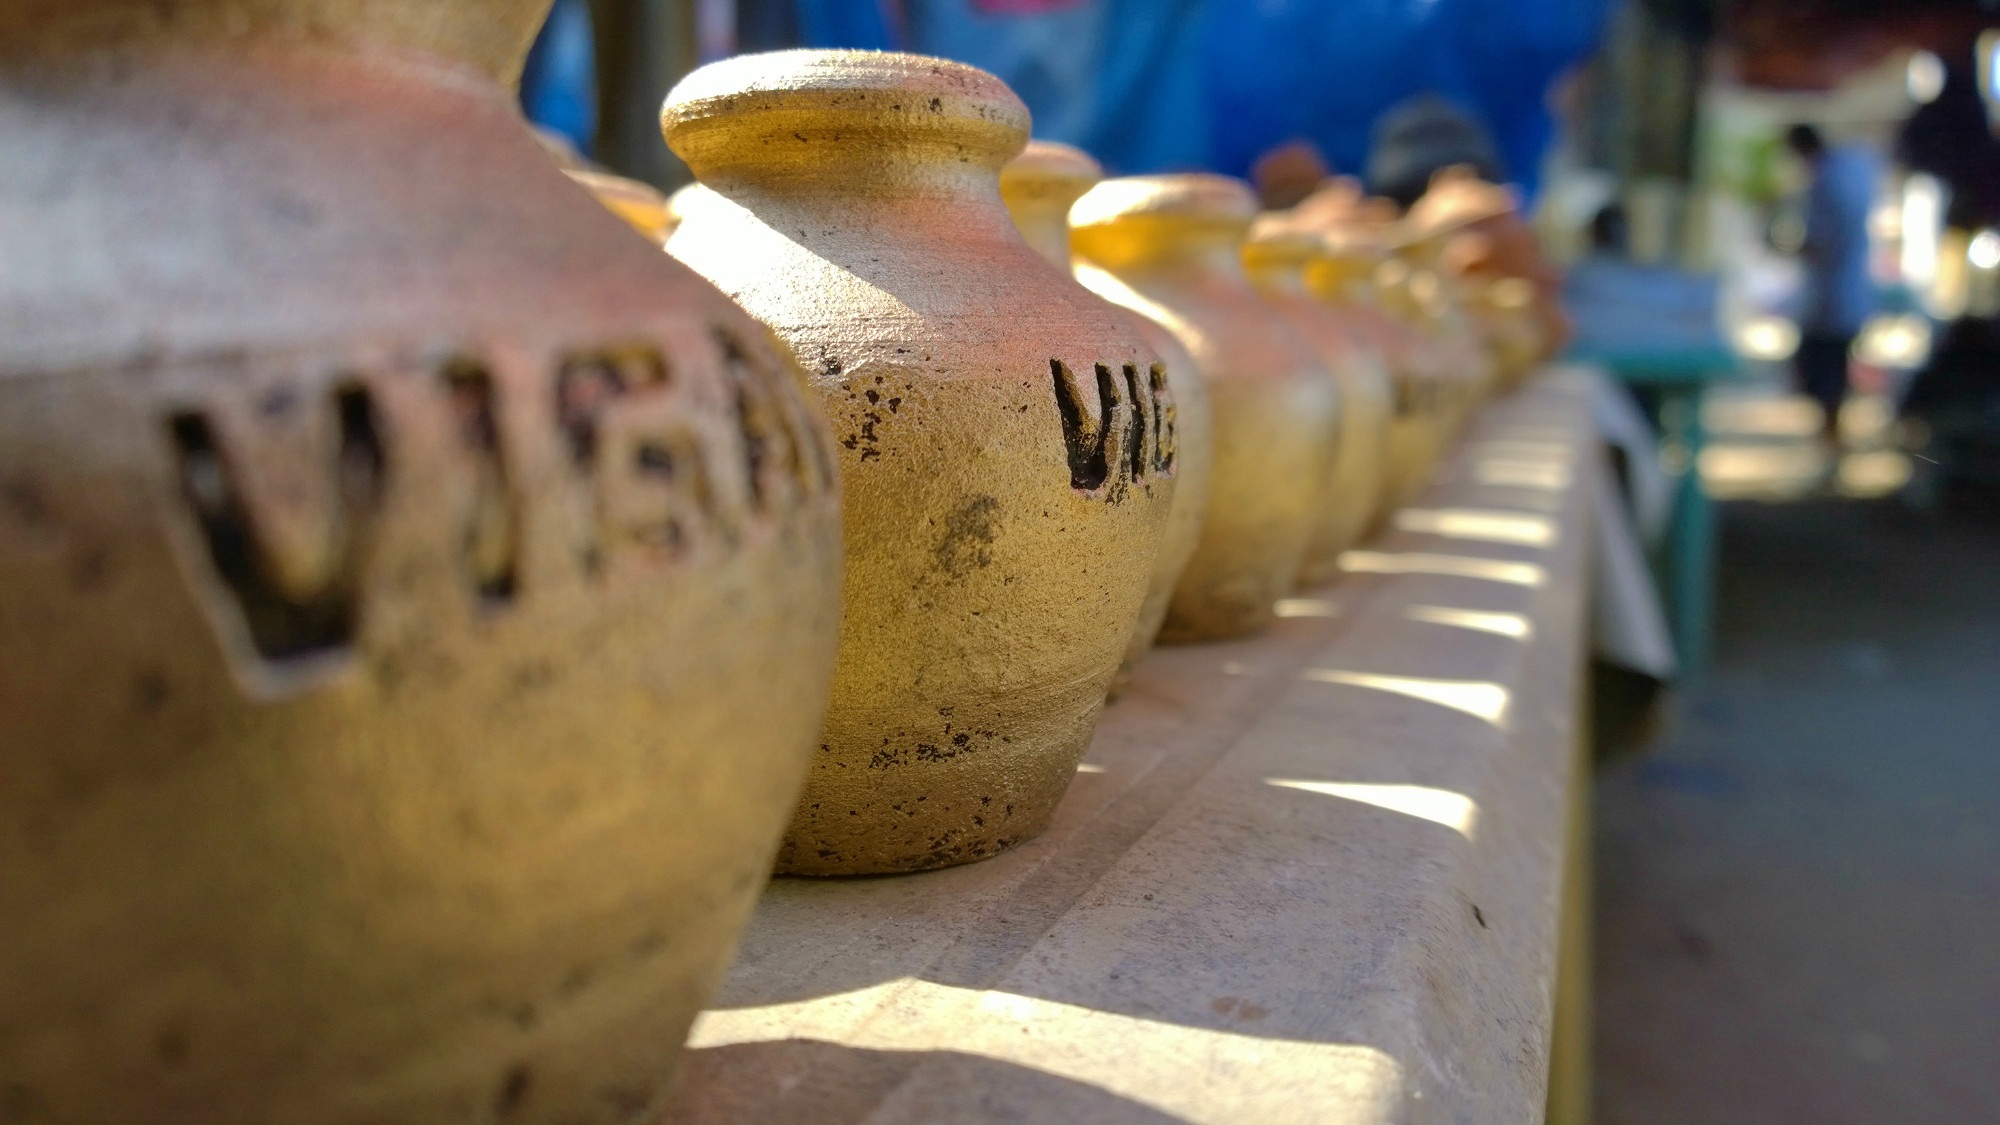
tourist, travel, vase, drink, philippines, ilocos, vigan, man made object